Terrine (food)

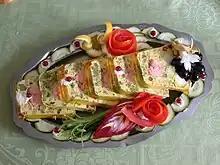
A basil salmon terrine

A terrine, in traditional French cuisine, is a loaf of forcemeat or aspic, similar to a pâté, that is cooked in a covered pottery mold (also called a "terrine") in a bain-marie. Modern terrines do not necessarily contain meat or animal fat, but still contain meat-like textures and fat substitutes, such as mushrooms and pureed fruits or vegetables high in pectin. They may also be cooked in a wide variety of non-pottery terrine moulds, such as stainless steel, aluminium, enameled cast iron, and ovenproof plastic.